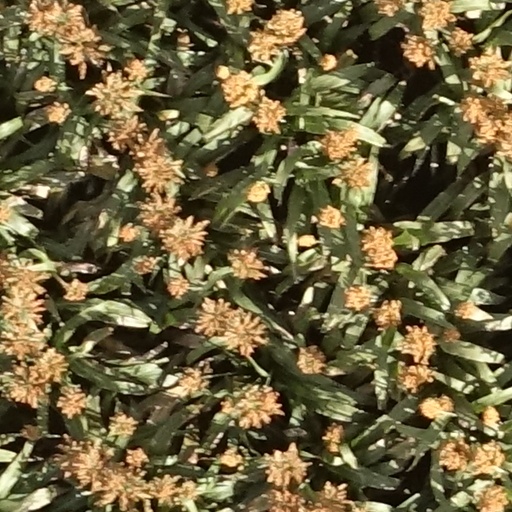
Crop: sorghum